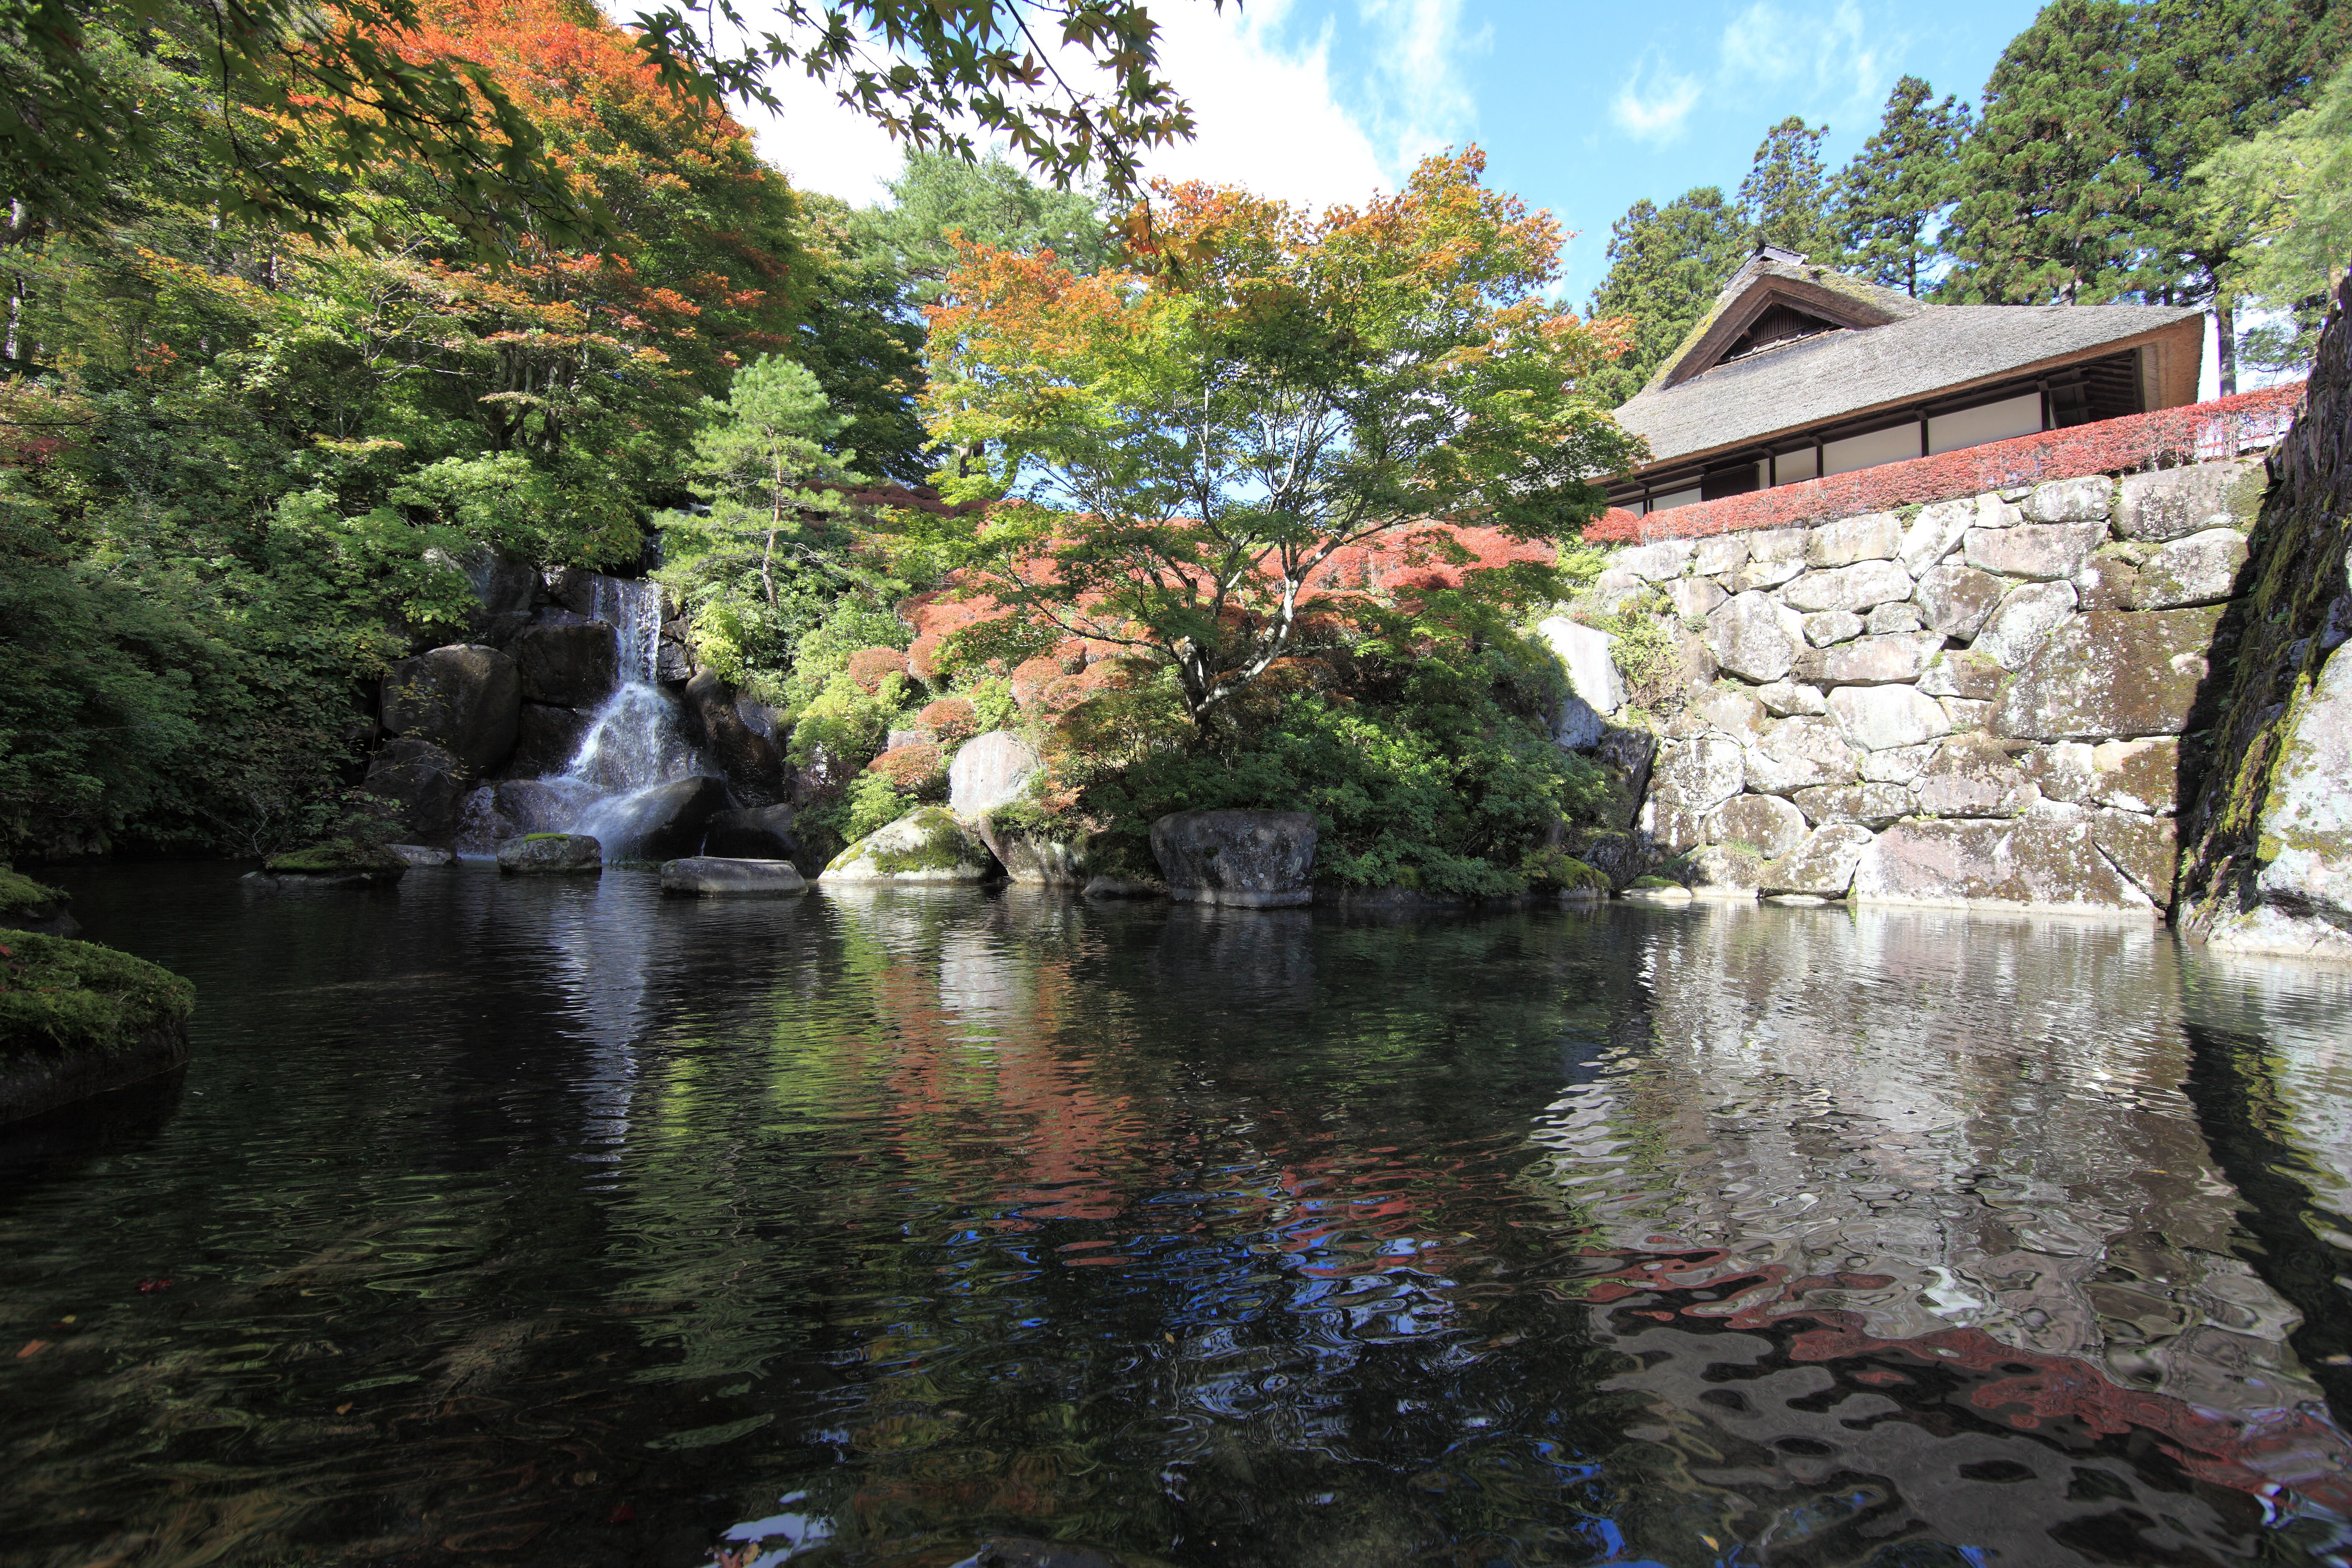
tree, fall, flower, river, pond, stream, reflection, high, autumn, garden, tourism, waterway, cool image, japanese, shrine, tochigi, 5d, style, hires, i, markii, hi, res, resolution, kanuma, furuminejinja, kohohen